Percy Thrower

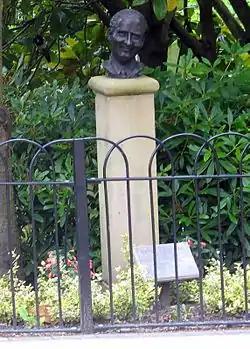
A bust of Percy Thrower in the Dingle gardens of The Quarry, Shrewsbury, Shropshire.

Percy John Thrower (30 January 1913 – 18 March 1988) was a British gardener, horticulturist, broadcaster and writer born at Horwood House in the village of Little Horwood, Buckinghamshire.